History of the Jews in Baghdad

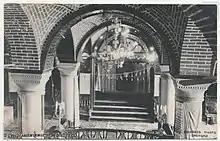
Great Synagogue of Baghdad

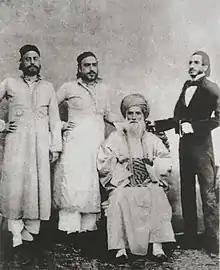
David Sassoon of Baghdad (seated) and his sons

The history of the Jews in Baghdad spans over a millennium, tracing back to the founding of the city in the 8th century under the Abbasid Caliphate. Positioned near the Jewish centers of Sura and Pumbedita, Baghdad attracted a significant Jewish population, supported by the caliphs' encouragement of settlement. Throughout the Abbasid era, Baghdad emerged as a center for Jewish learning and religious leadership, hosting prominent figures and scholars. However, periodic restrictions under certain caliphs impacted Jewish civil rights, with policies enforcing distinctive dress and barring public worship.